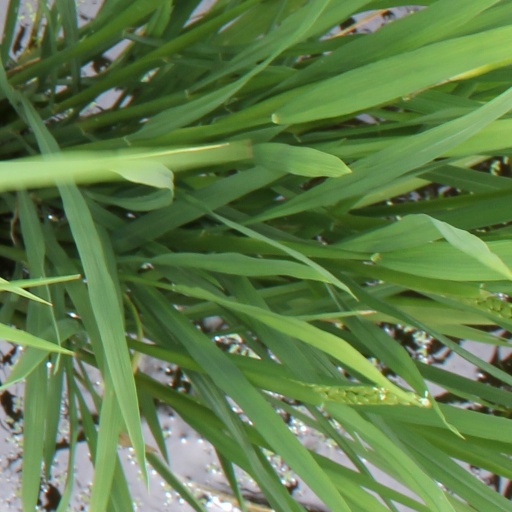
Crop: rice